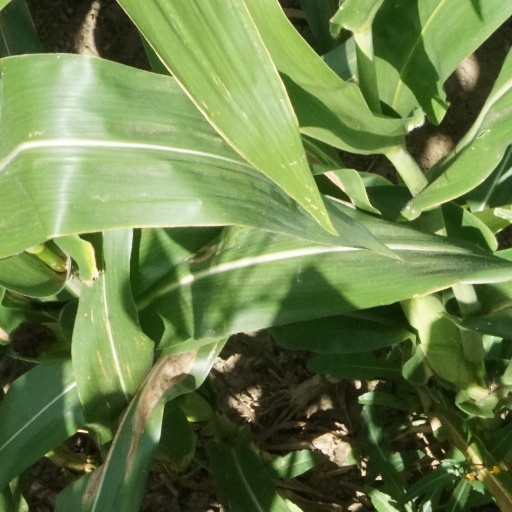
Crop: maize; corn